Answer in natural language. Which object is closer to sofa (highlighted by a red box), framed monochromatic wall decor painting (highlighted by a blue box) or artistic colourful white paper drawing scenario (highlighted by a green box)? Choose between the following options: framed monochromatic wall decor painting (highlighted by a blue box) or artistic colourful white paper drawing scenario (highlighted by a green box)
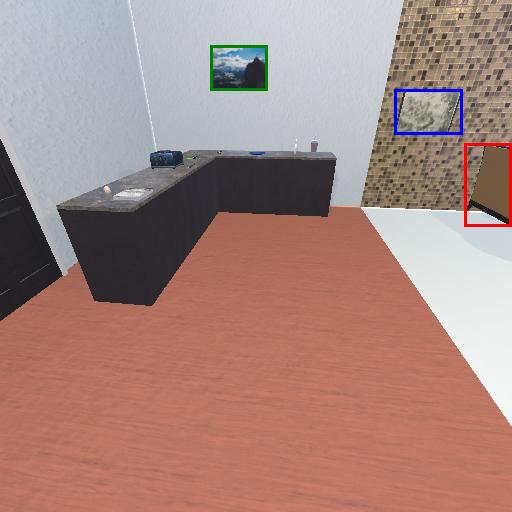
<answer>framed monochromatic wall decor painting (highlighted by a blue box)</answer>